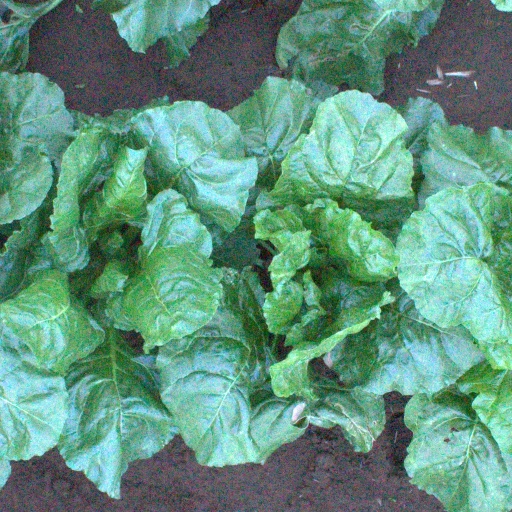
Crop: sugar beet